Dennis Brunod

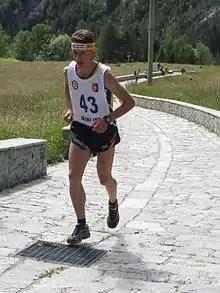
Brunod during the race "Trofeo Mont Avic 2010"

Dennis Brunod (born 16 June 1978 in Aosta) is an Italian ski mountaineer, mountain and skyrunner.